National Register of Historic Places listings in Jackson County, Missouri: Kansas City other

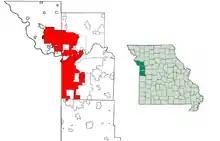
Map of Kansas City, Missouri

This is a list of the National Register of Historic Places listings in Kansas City, Missouri outside downtown.